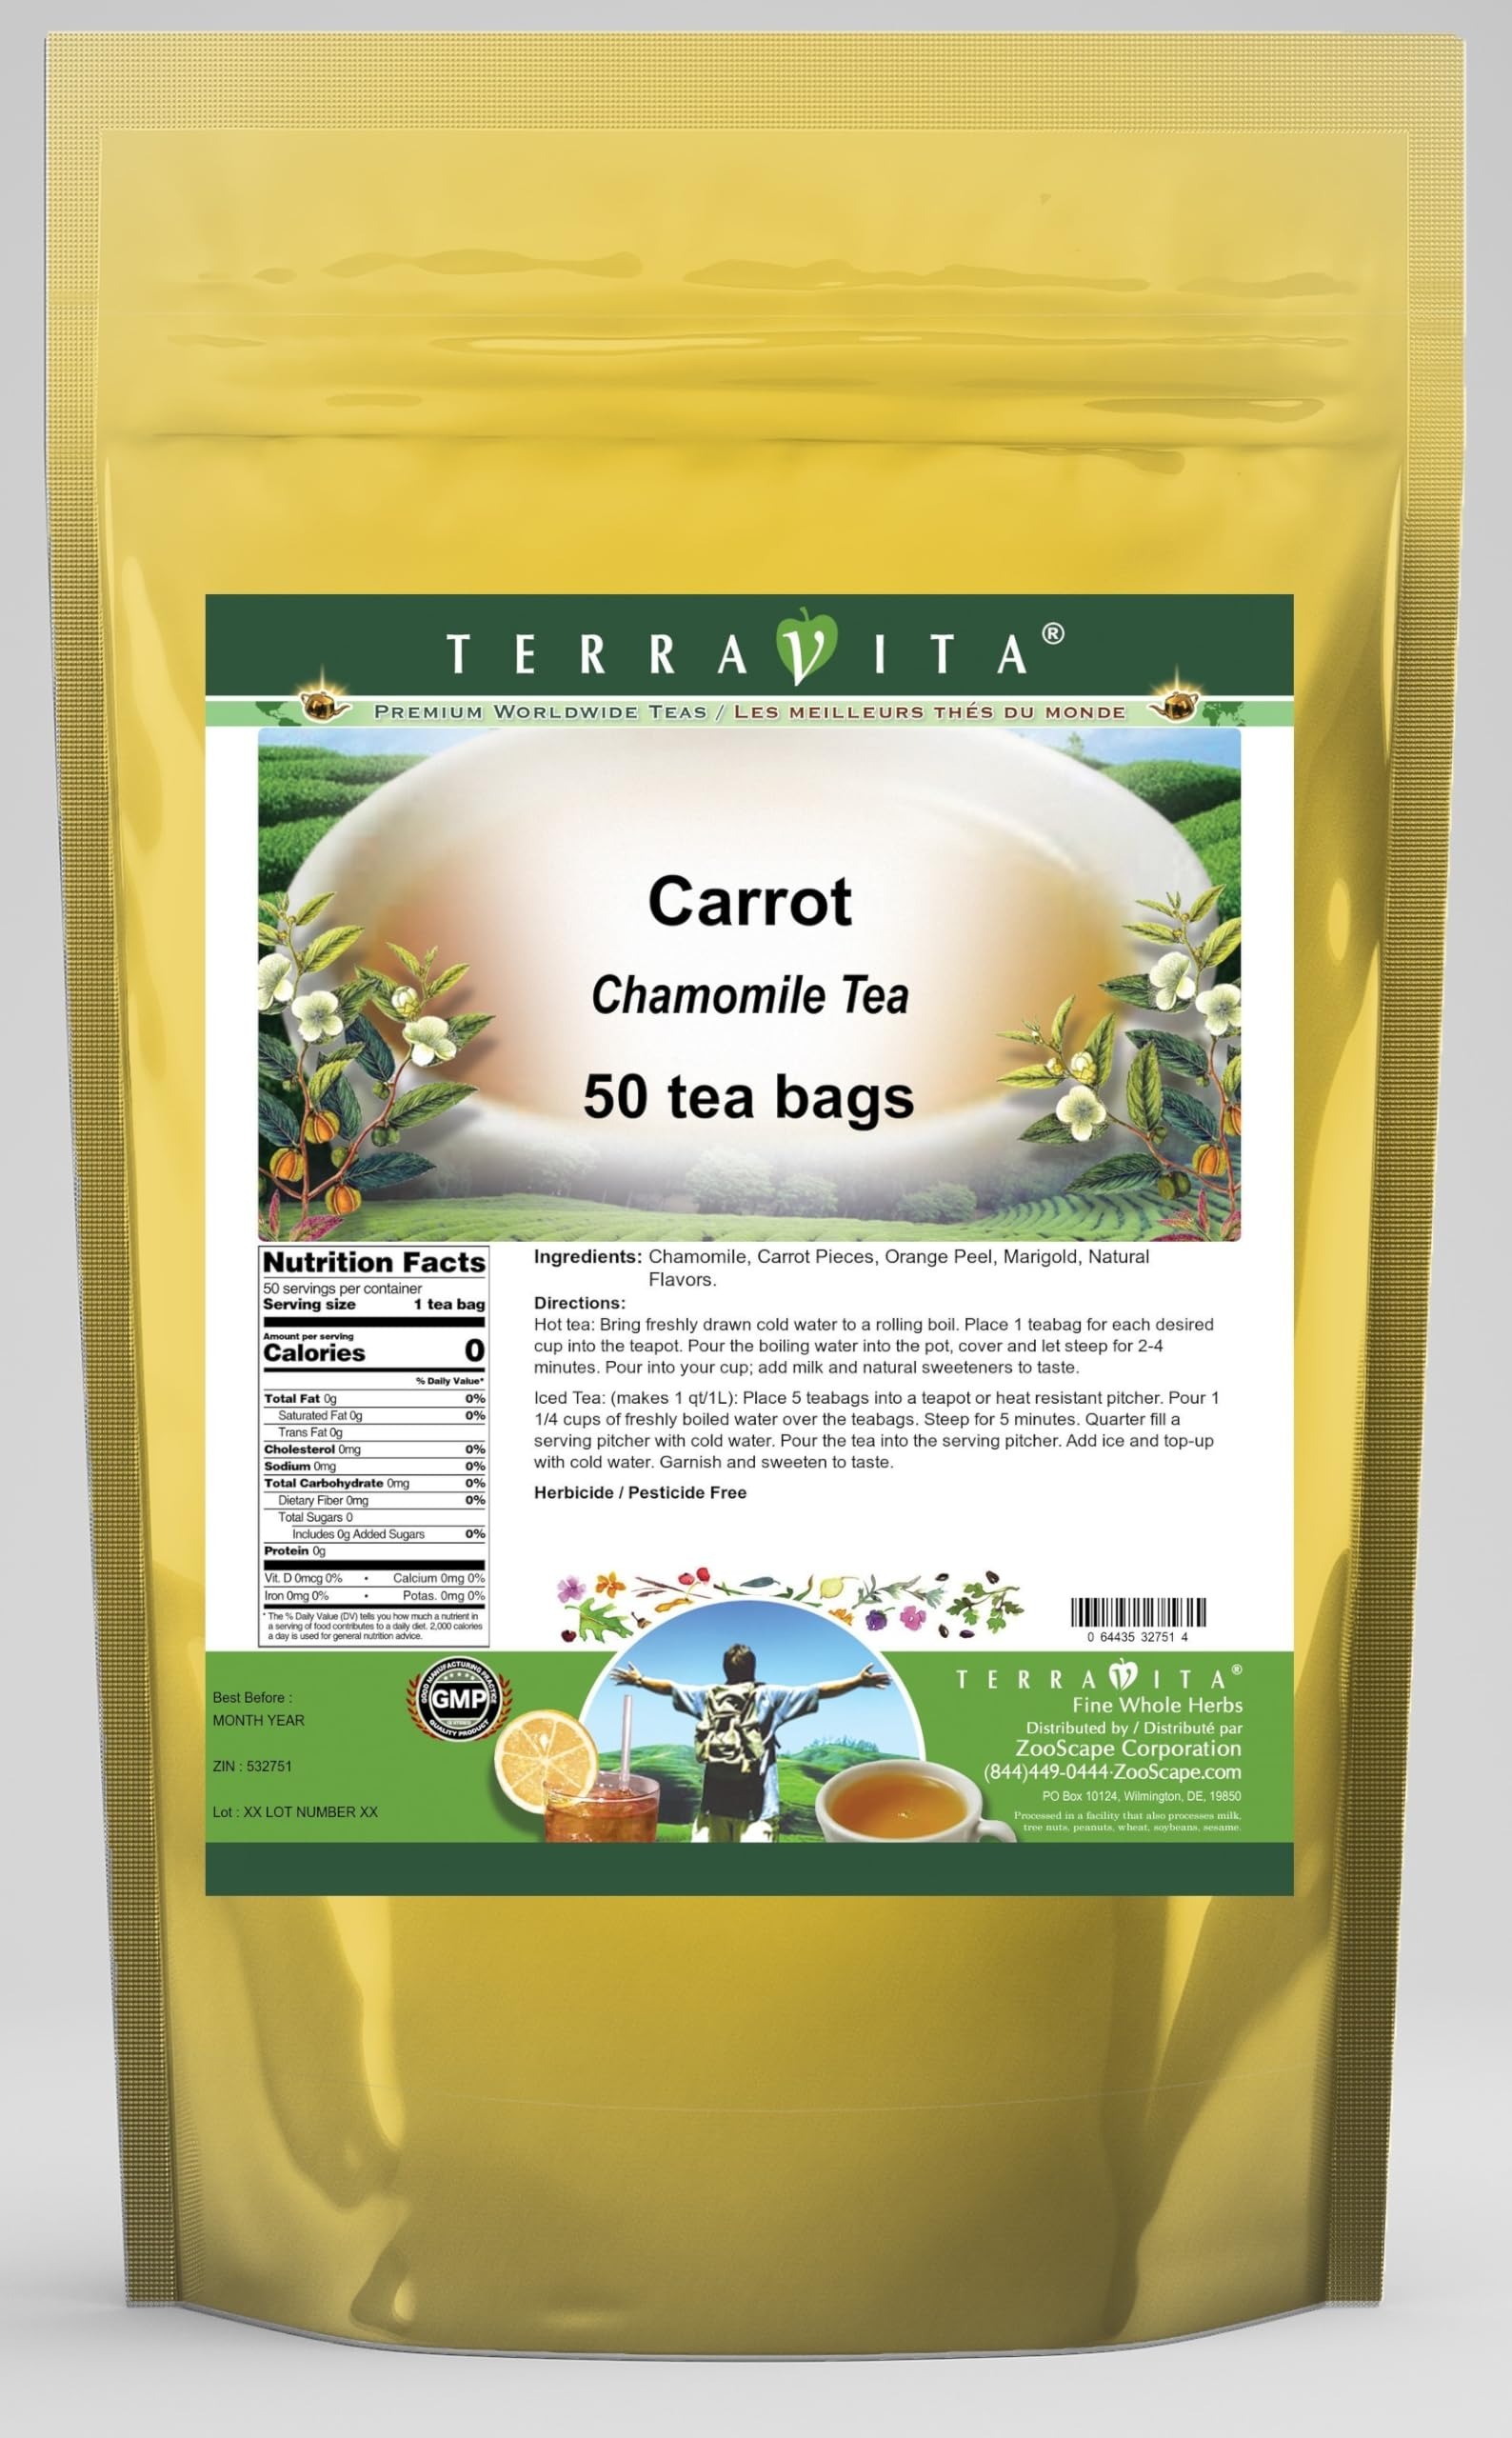
Item Name: Carrot Chamomile Tea (50 tea bags, ZIN: 532751) - 3 Pack
Bullet Point 1: Our Carrot Chamomile Tea is a delicious flavored Chamomile tea with Carrot Pieces, Orange Peel and Marigold that you will enjoy relaxing with anytime! The natural Carrot taste is delicious! - Ingredients: Chamomile tea, Carrot Pieces, Orange Peel, Marigold and Natural Carrot Flavor.
Bullet Point 2: No fillers.
Bullet Point 3: Manufacturer: TerraVita
Bullet Point 4: Size: 50 tea bags
Bullet Point 5: Chamomile Tea Bags - Packed in a convenient upright pouch!
Product Description: Our Carrot Chamomile Tea is a delicious flavored Chamomile tea with Carrot Pieces, Orange Peel and Marigold that you will enjoy relaxing with anytime! The natural Carrot taste is delicious! - Ingredients: Chamomile tea, Carrot Pieces, Orange Peel, Marigold and Natural Carrot Flavor. - Hot tea brewing method: Bring freshly drawn cold water to a rolling boil. Place 1 teabag for each desired cup into the teapot. Pour the boiling water into the pot, cover and let steep for 2-4 minutes. Pour into your cup; add milk and natural sweeteners to taste. - Iced tea brewing method: (to make 1 liter/quart): Place 5 teabags into a teapot or heat resistant pitcher. Pour 1 1/4 cups of freshly boiled water over the teabags. Steep for 5 minutes. Quarter fill a serving pitcher with cold water. Pour the tea into the serving pitcher. Add ice and top-up with cold water. Garnish and sweeten to taste. - TerraVita is an exclusive line of premium-quality, natural source products that use only the finest, purest and most potent ingredients found around the world. TerraVita is hallmarked by the highest possible standards of purity, potency, stability and freshness. All of our products are prepared with the highest elements of quality control, from raw materials through the entire manufacturing process, up to and including the moment that the bottles or bags are sealed for freshness and shipped out to you. Our highest possible standards are certified by independent laboratories and backed by our personal guarantee. - TerraVita exists to meet and ensure your family's health and wellness without the harmful effects of chemicals and health products. We strive to make all of our products affordable and reliable and are constantly searching the market to maintain our affordability and to look for new way
Value: 150.0
Unit: Count

Price: 86.43